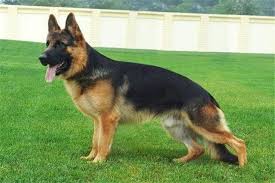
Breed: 211-n000018-German_shepherd